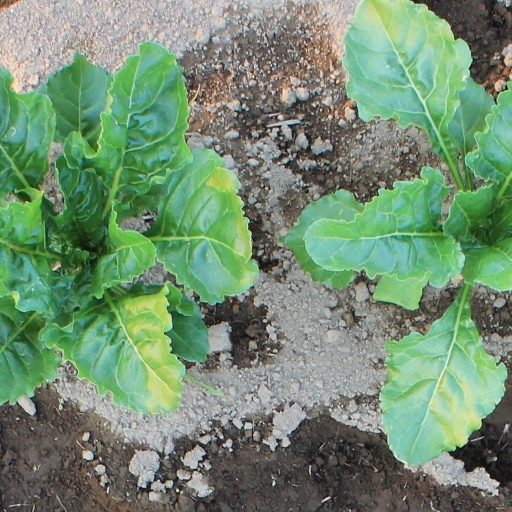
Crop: sugar beet